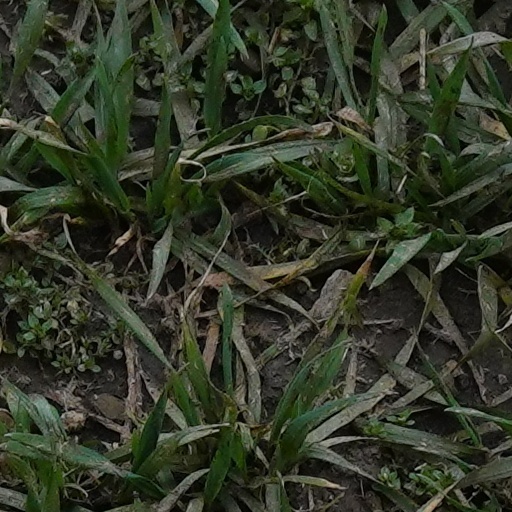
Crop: wheat